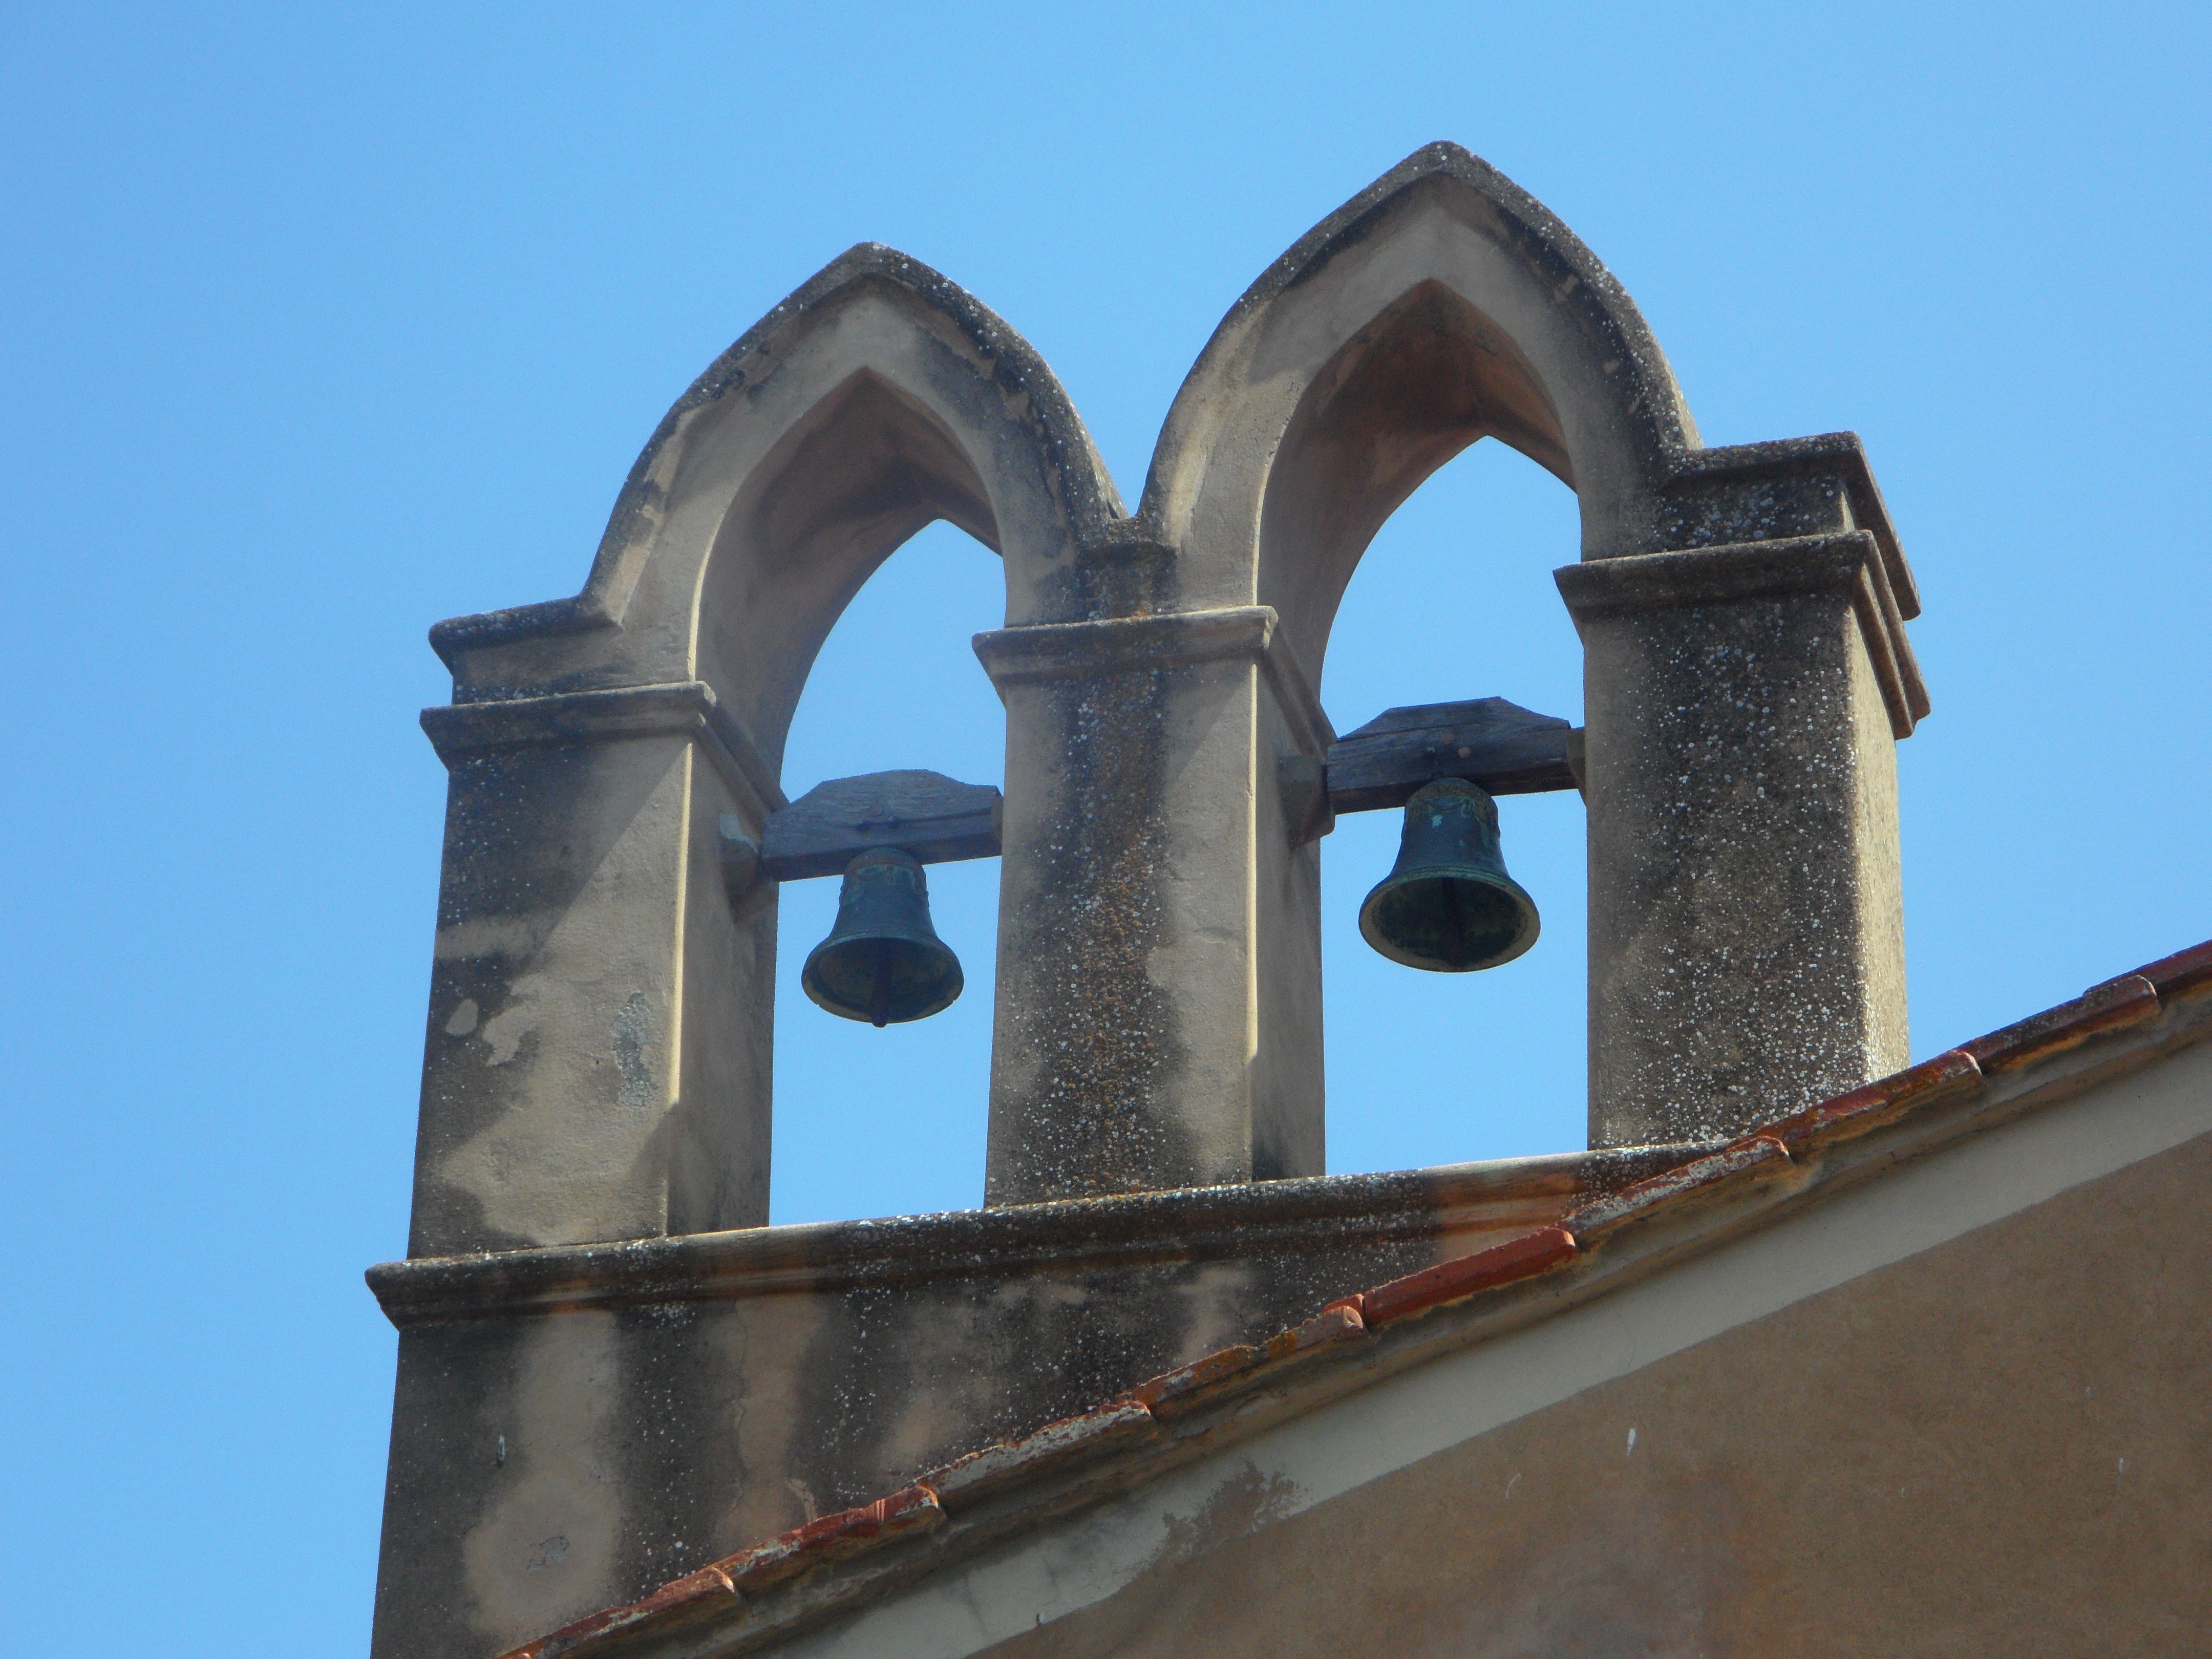
architecture, sky, monument, arch, mediterranean, tower, landmark, tuscany, church, bell tower, old town, steeple, prayer, bells, castagneto carducci, church bells, ancient history